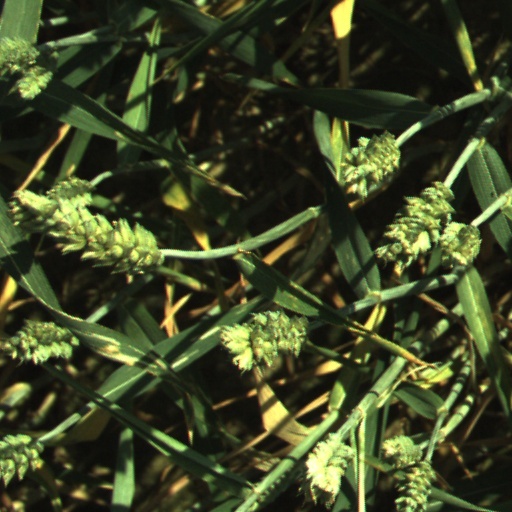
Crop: wheat